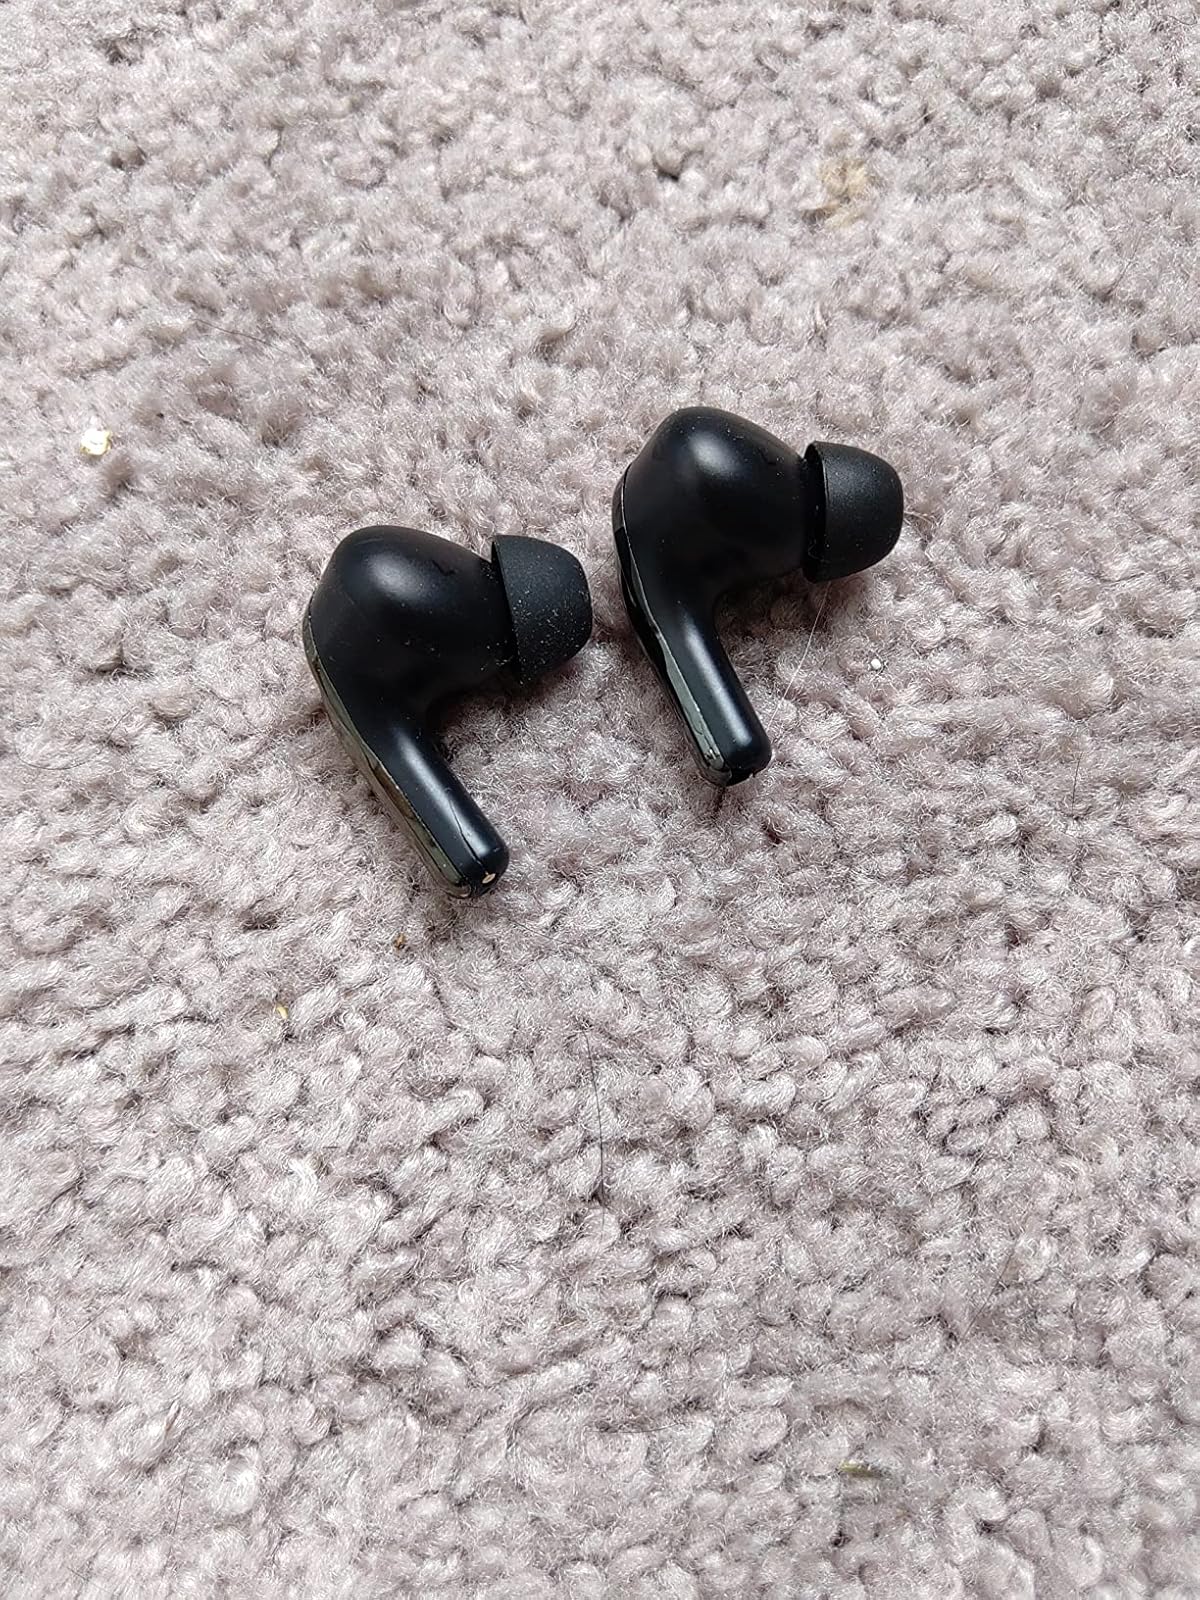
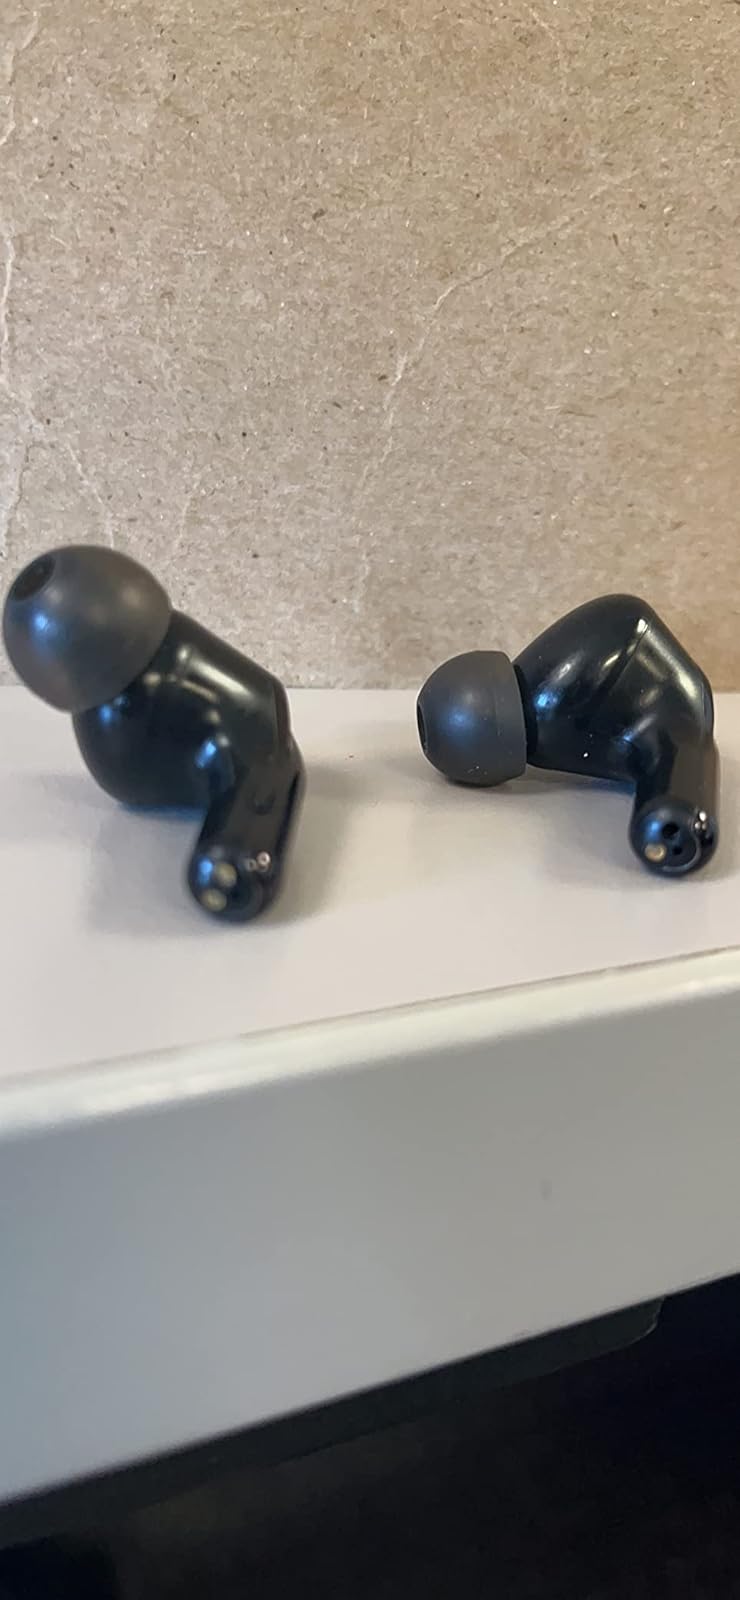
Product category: earbuds
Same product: yes